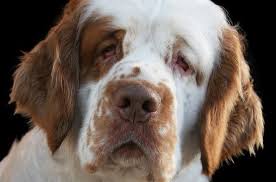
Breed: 235-n000097-clumber